Meridian (comics)

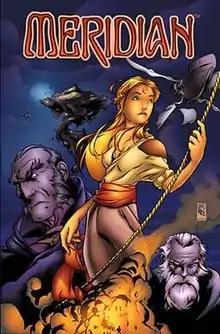
Cover to "Meridian" #1

Meridian is a comic book series published by CrossGen Comics. It was written by Barbara Kesel, and penciled by a number of artists including Joshua Middleton and Steve McNiven. "Meridian" ran for 44 issues, from July of 2000 to April of 2004.